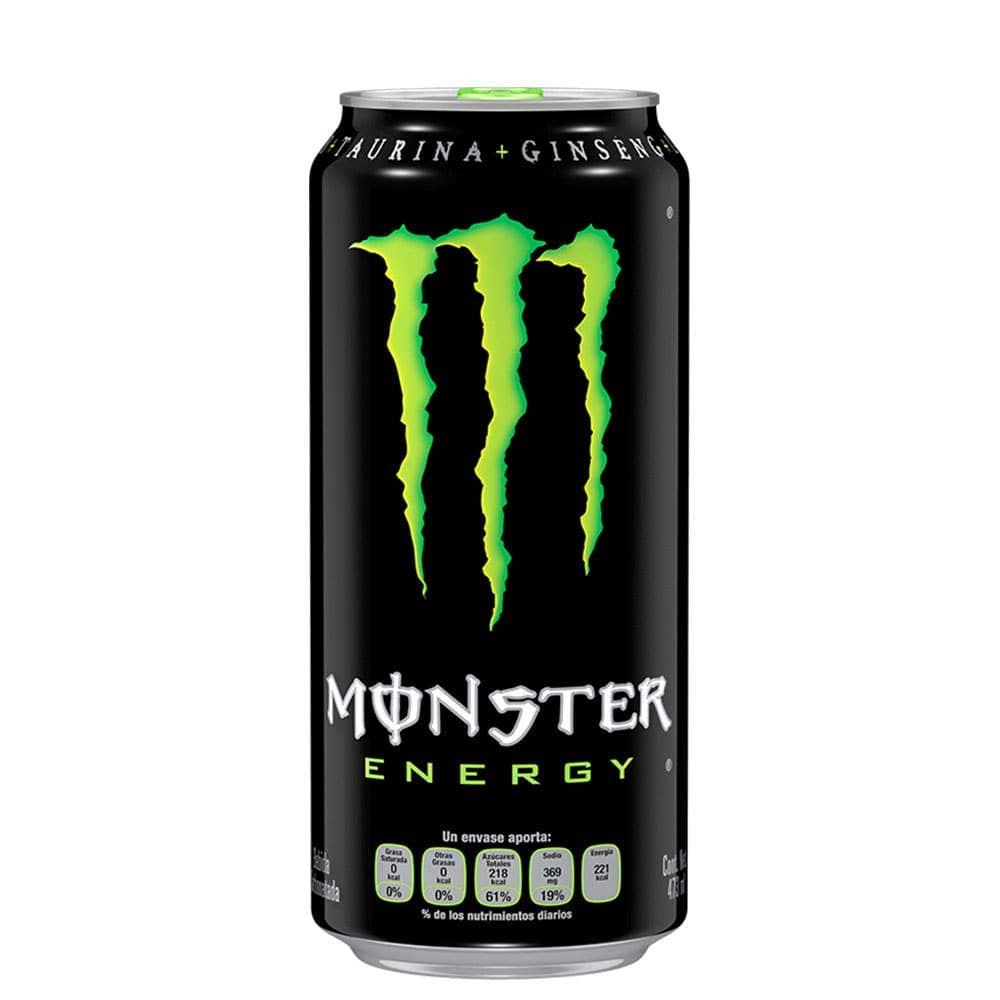
A Monster Energy Energy Drink in a 473-milliliters  can